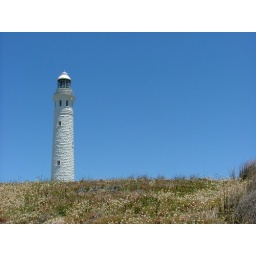
The lighthouse posed against a bright blue sky